Zookeeper (comics)

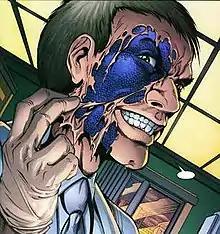
Zookeeper as depicted in "Teen Titans" (vol. 3) #14 (October 2004). Art by Tom Grummett, Lary Stucker and Jeromy Cox.

Zookeeper (Samuel Register) is a character appearing in DC Comics, primarily as an enemy of the Teen Titans.